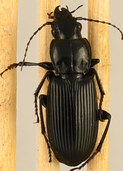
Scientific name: Pterostichus melanarius melanarius
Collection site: Chase Lake National Wildlife Refuge NEON (WOOD), plot WOOD_028